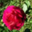
Label: rose